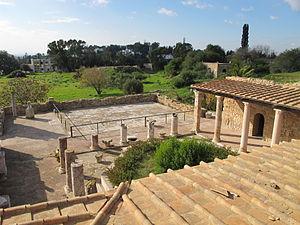
La mosaïque des chevaux est une mosaïque d'époque romaine, de douze mètres sur neuf environ, trouvée en 1960 sur le site archéologique de Carthage, non loin du monument énigmatique connu sous le nom d'édifice à colonnes. Elle est déplacée par la suite dans le parc archéologique des villas romaines, à proximité immédiate de la villa dite « de la volière ».